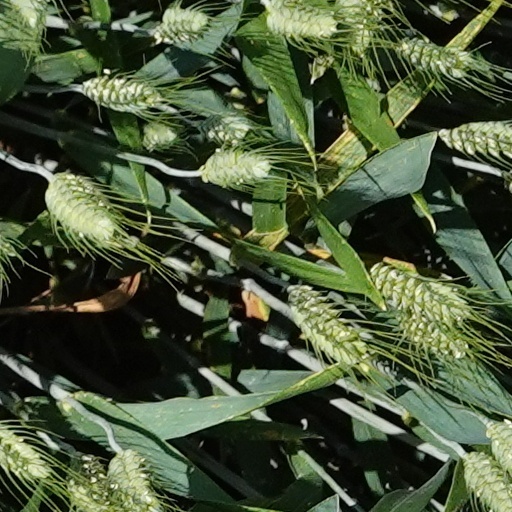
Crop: wheat